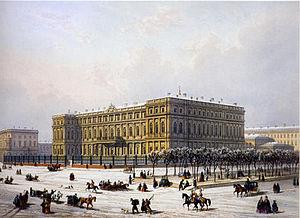
Andreï Ivanovitch Stackenschneider, né le 6 mars 1802 dans la tannerie familiale près de Gatchina et mort le 20 août 1865 à Moscou, est un architecte russe.
Alexandra Petrovna d'Oldenbourg, née selon les sources le 26 mai ou le 2 juin 1838 à Saint-Pétersbourg, décédée le 26 avril 1900 à Kiev, est une grande-duchesse de Russie par son mariage avec le grand-duc Nikolaï Nikolaïevitch de Russie.
Le grand-duc Serge Alexandrovitch, né le 10 mai 1857 à Tsarskoïe Selo et mort le 17 février 1905 à Moscou, est le cinquième fils de l'empereur Alexandre II de Russie. Il a été grand-duc de Russie, membre du Conseil d'Empire, général de corps d'armée, maire de Moscou, commandant de la région militaire de Moscou, et gouverneur général de Moscou.